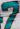
Number: 7